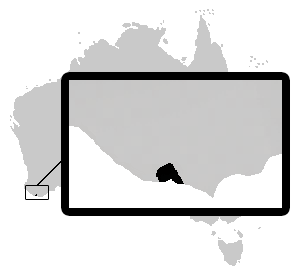
Spicospina flammocaerulea, unique représentant du genre Spicospina, est une espèce d'amphibiens de la famille des Myobatrachidae.
Les espèces d'amphibiens originaires d'Australie sont toutes membres du sous-ordre des Neobatrachia qui forme le plus grand des sous-ordres des Anoures. Environ 230 espèces sur les 5 280 espèces du sous-ordre vivent en Australie et 93 % d'entre elles sont endémiques. Comparée à celle d'autres continents, la diversité est faible. Elle est peut-être liée au climat d'un pays constitué pour sa plus grande part de zones semi-arides. À signaler un amphibien importé volontairement et devenu invasif, le crapaud buffle, Rhinella marina.